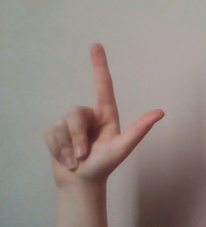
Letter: laam